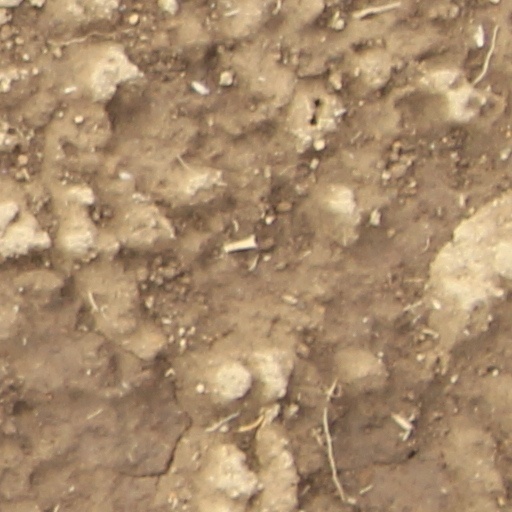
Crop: wheat